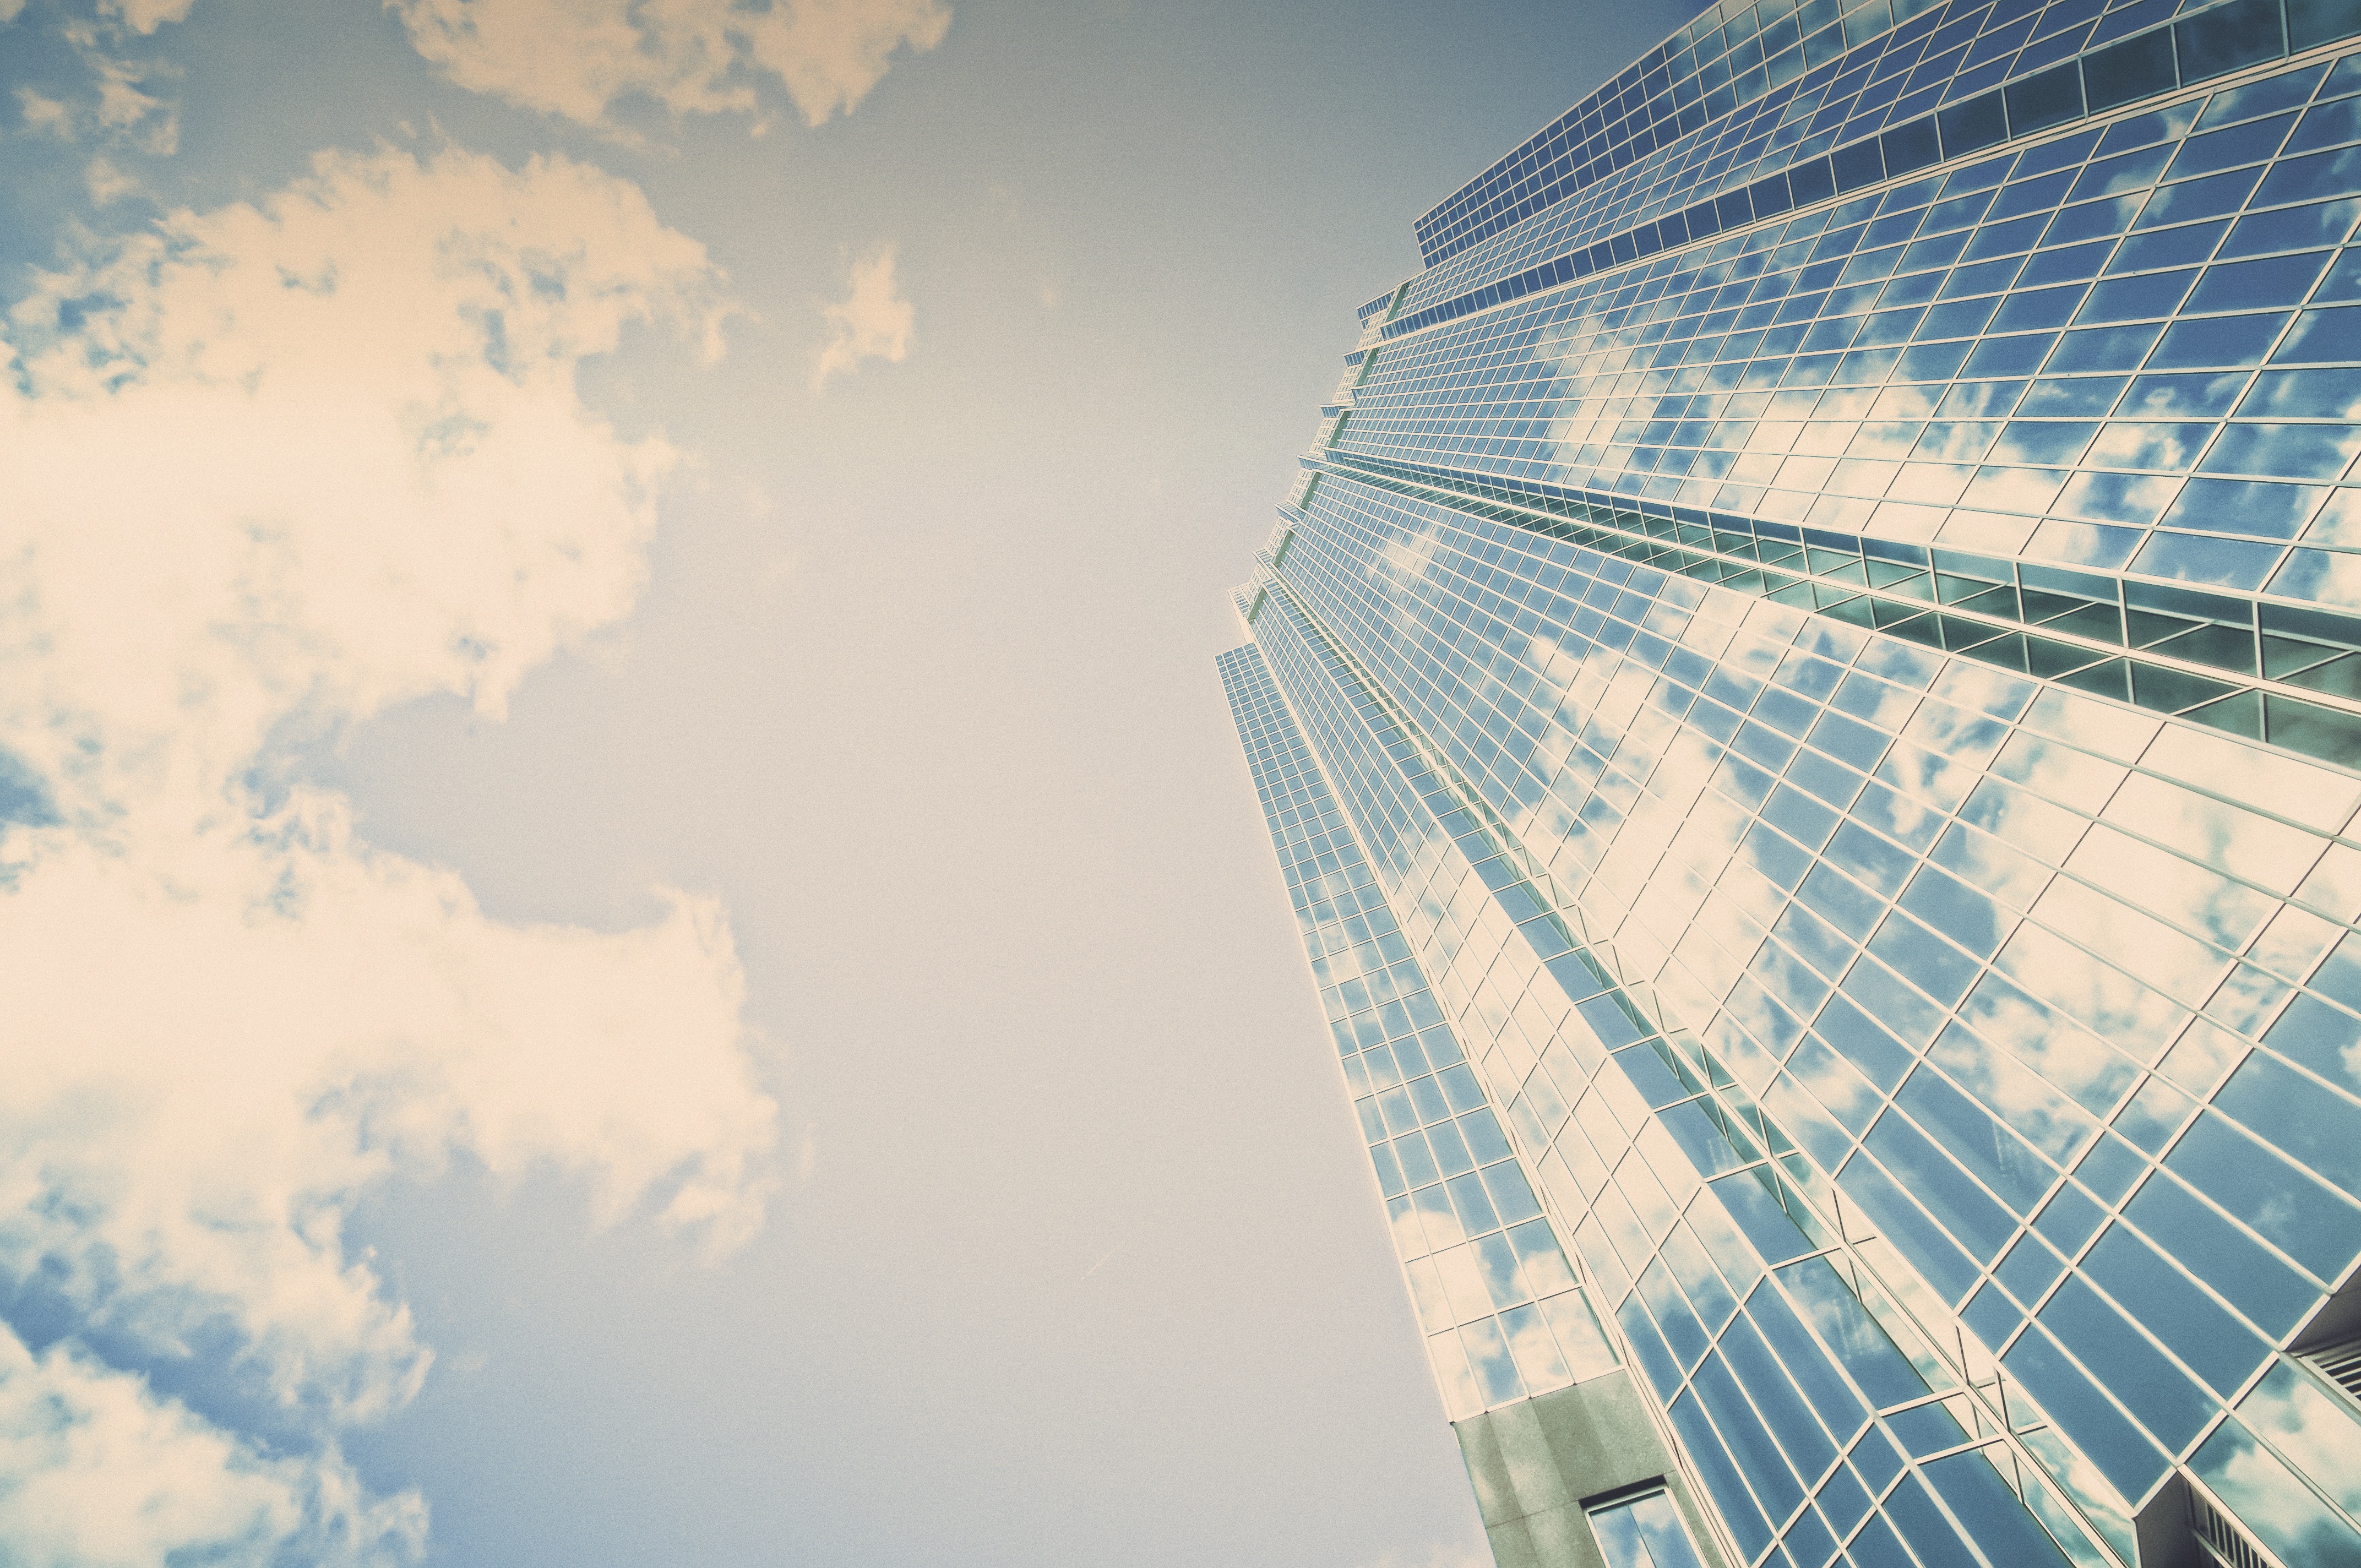
architecture, structure, sky, sunlight, glass, perspective, building, skyscraper, urban, cityscape, construction, line, reflection, tower, facade, blue, exterior, modern, office building, tower block, clouds, windows, contemporary, atmosphere of earth, metropolitan area